Hawaii Kotohira Jinsha – Hawaii Dazaifu Tenmangu

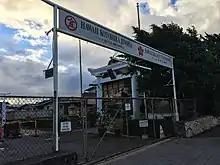
Hawaii Kotohira Jinsha – Hawaii Dazaifu Tenmangu

Hawaii Kotohira Jinsha – Hawaii Dazaifu Tenmangu is a Shinto shrine established in Honolulu, Hawaii in 1924.